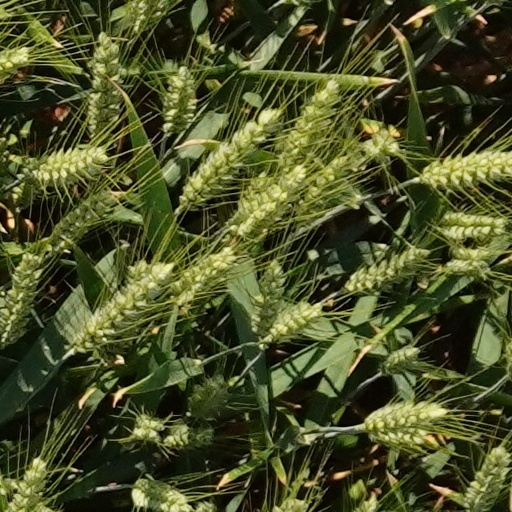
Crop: wheat